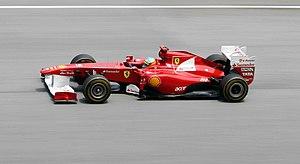
Fernando Alonso Díaz, né le 29 juillet 1981 à Oviedo, est un pilote automobile espagnol, premier champion du monde de Formule 1 de l'histoire de son pays, en 2005, au volant d'une Renault, titre qu'il conserve l'année suivante avec la même écurie. Après avoir rejoint McLaren en 2007 puis être revenu chez Renault en 2008-2009, il pilote pour Ferrari de 2010 à 2014 avant de retourner chez McLaren en 2015. Fernando Alonso totalise 32 victoires en Formule 1 et deux succès aux 24 Heures du Mans lors des éditions 2018 et 2019.
Le Grand Prix automobile de Malaisie 2011, disputé le 10 avril 2011 sur le circuit international de Sepang, est la 841ᵉ épreuve du championnat du monde de Formule 1 courue depuis 1950 et la seconde manche du championnat 2011. Il s'agit de la treizième édition du Grand Prix de Malaisie comptant pour le championnat du monde de Formule 1.
Le Grand Prix automobile de Chine 2011, disputé le 17 avril 2011 sur le Circuit international de Shanghai, est la 842ᵉ épreuve du championnat du monde de Formule 1 courue depuis 1950, la troisième manche du championnat 2011 et la huitième édition de l'épreuve comptant pour le championnat du monde.
Le championnat du monde de Formule 1 2011, 62ᵉ édition du championnat du monde des pilotes, est remporté par Sebastian Vettel et par son écurie Red Bull Racing-Renault.